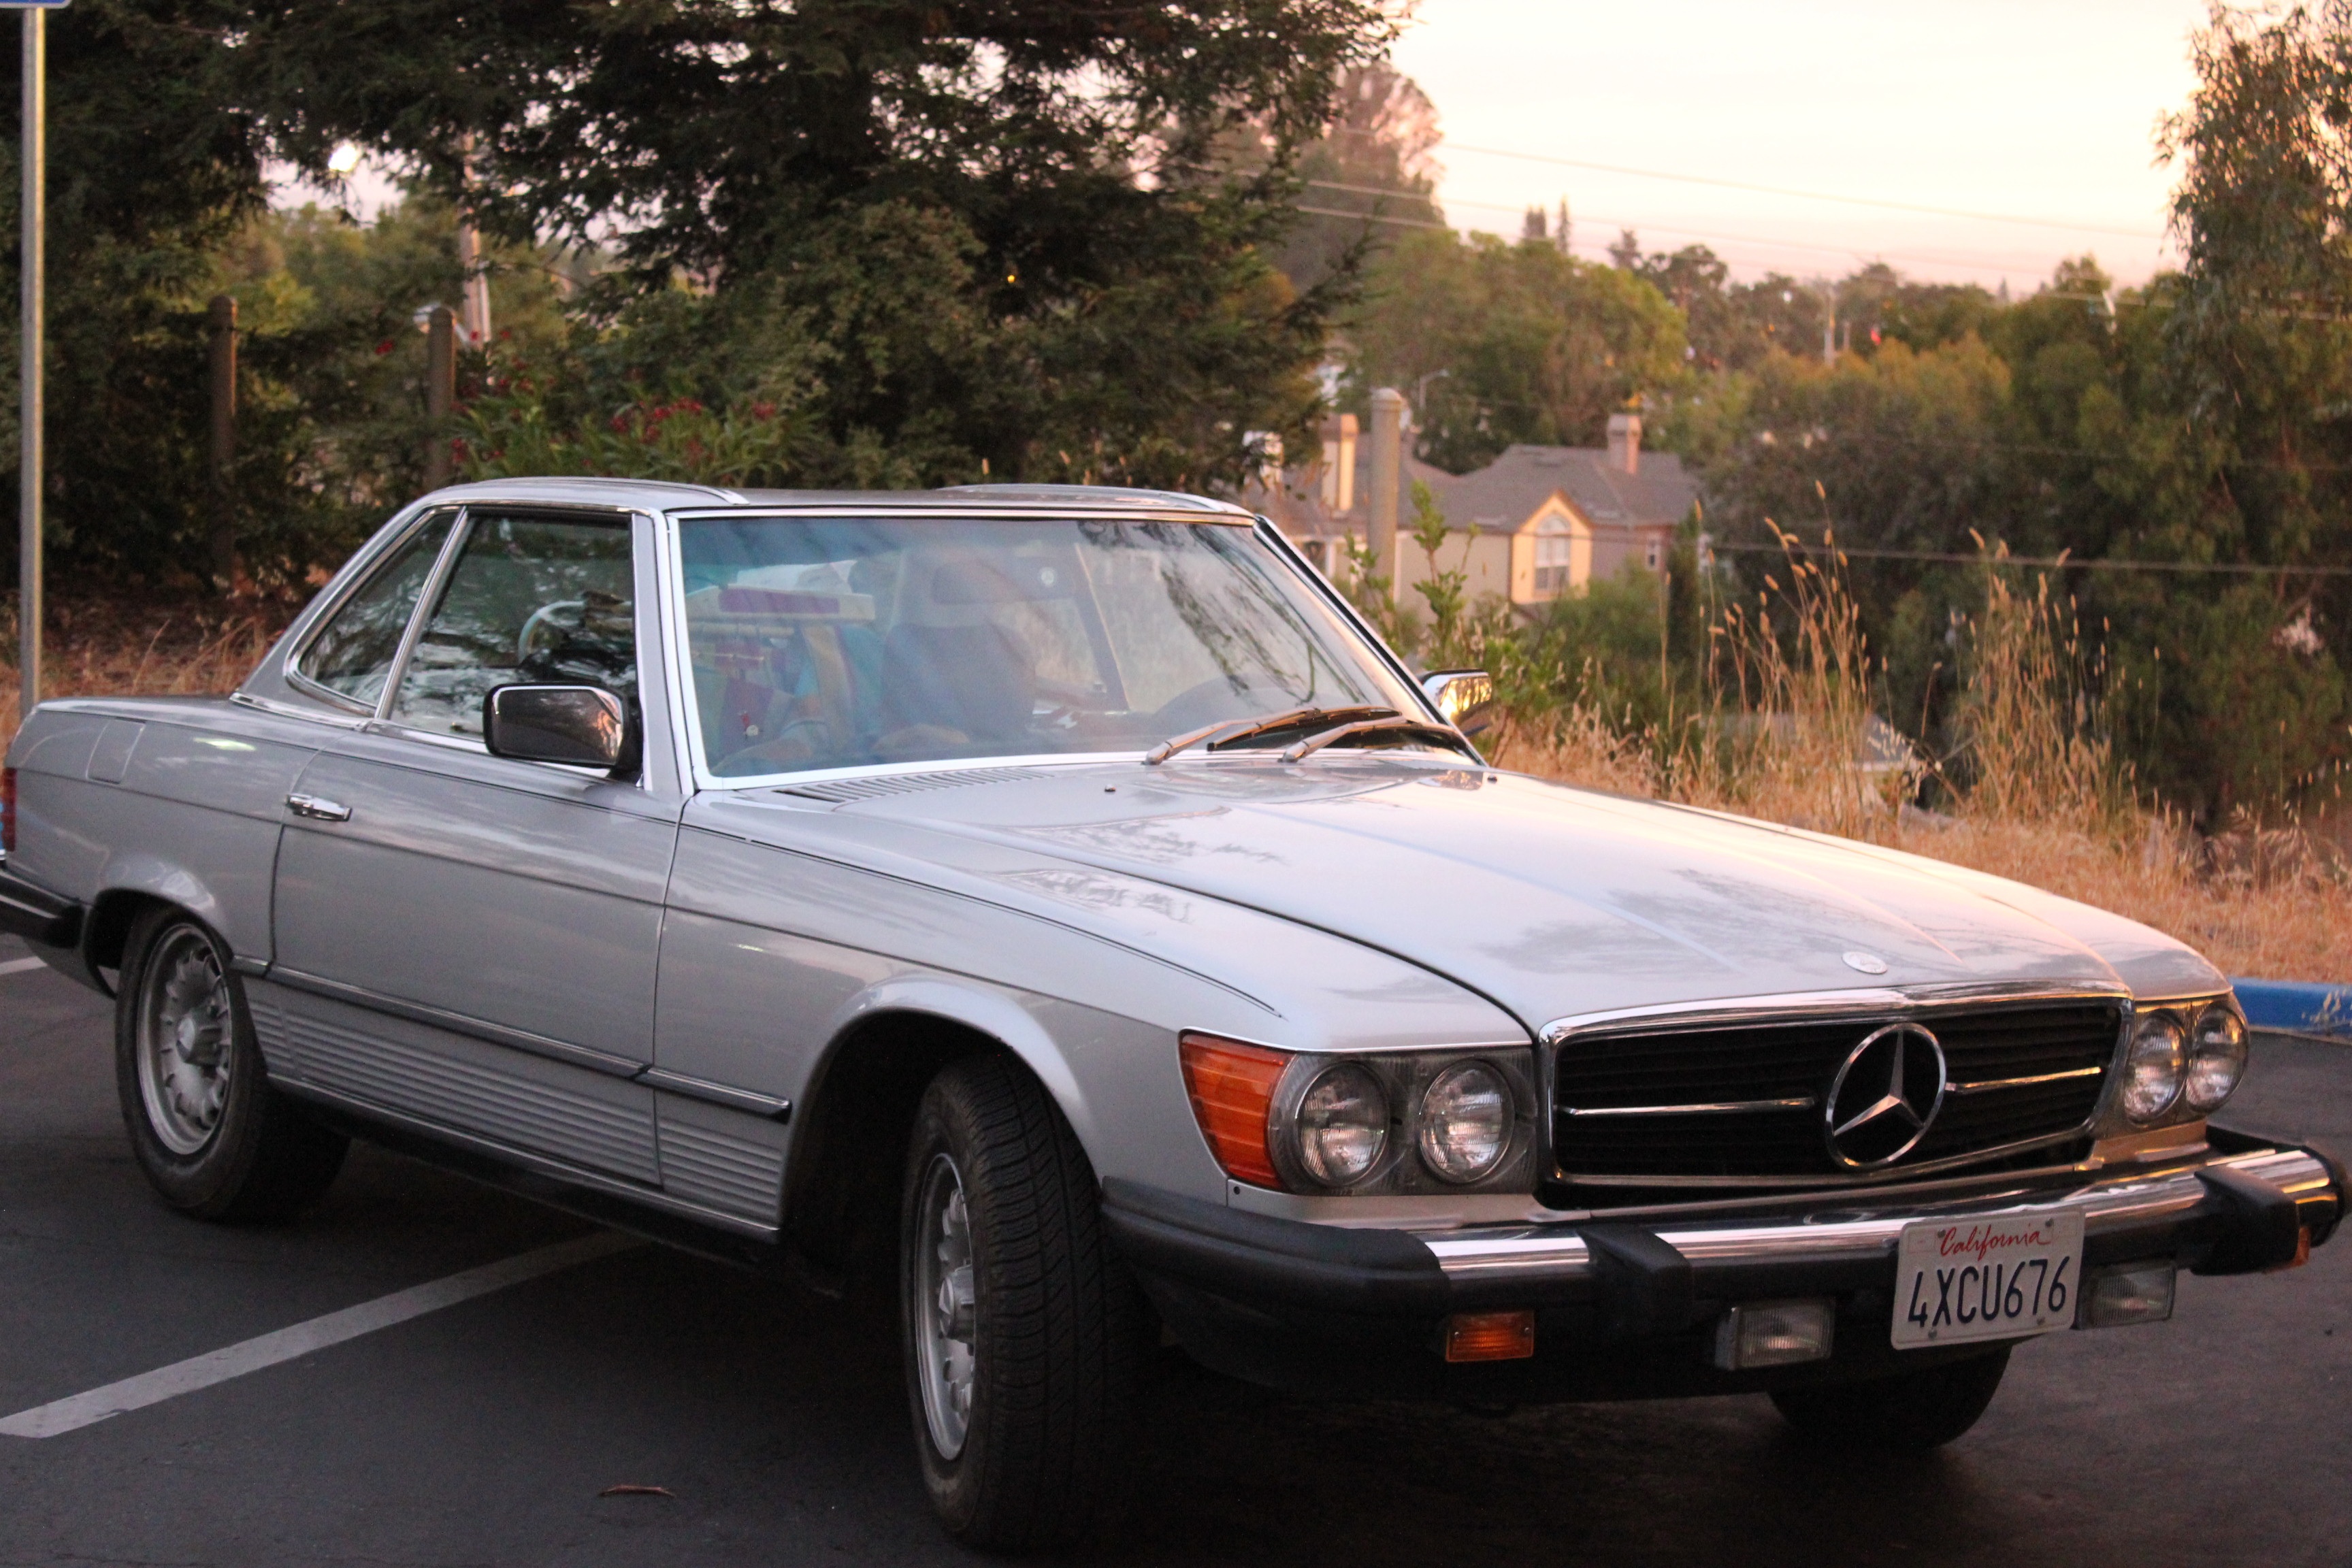
car, wheel, vehicle, classic car, sports car, bumper, sedan, mercedes benz, land vehicle, automobile make, automotive exterior, luxury vehicle, performance car, mercedes benz r107 and c107, mercedes benz w126, mercedes benz 450sel 6 9